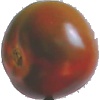
Label: Tomato Maroon 1